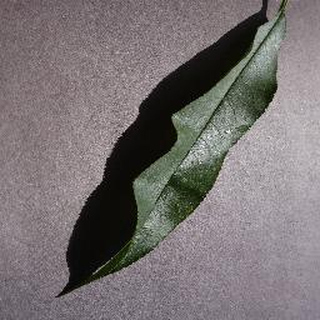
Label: healthy_peach